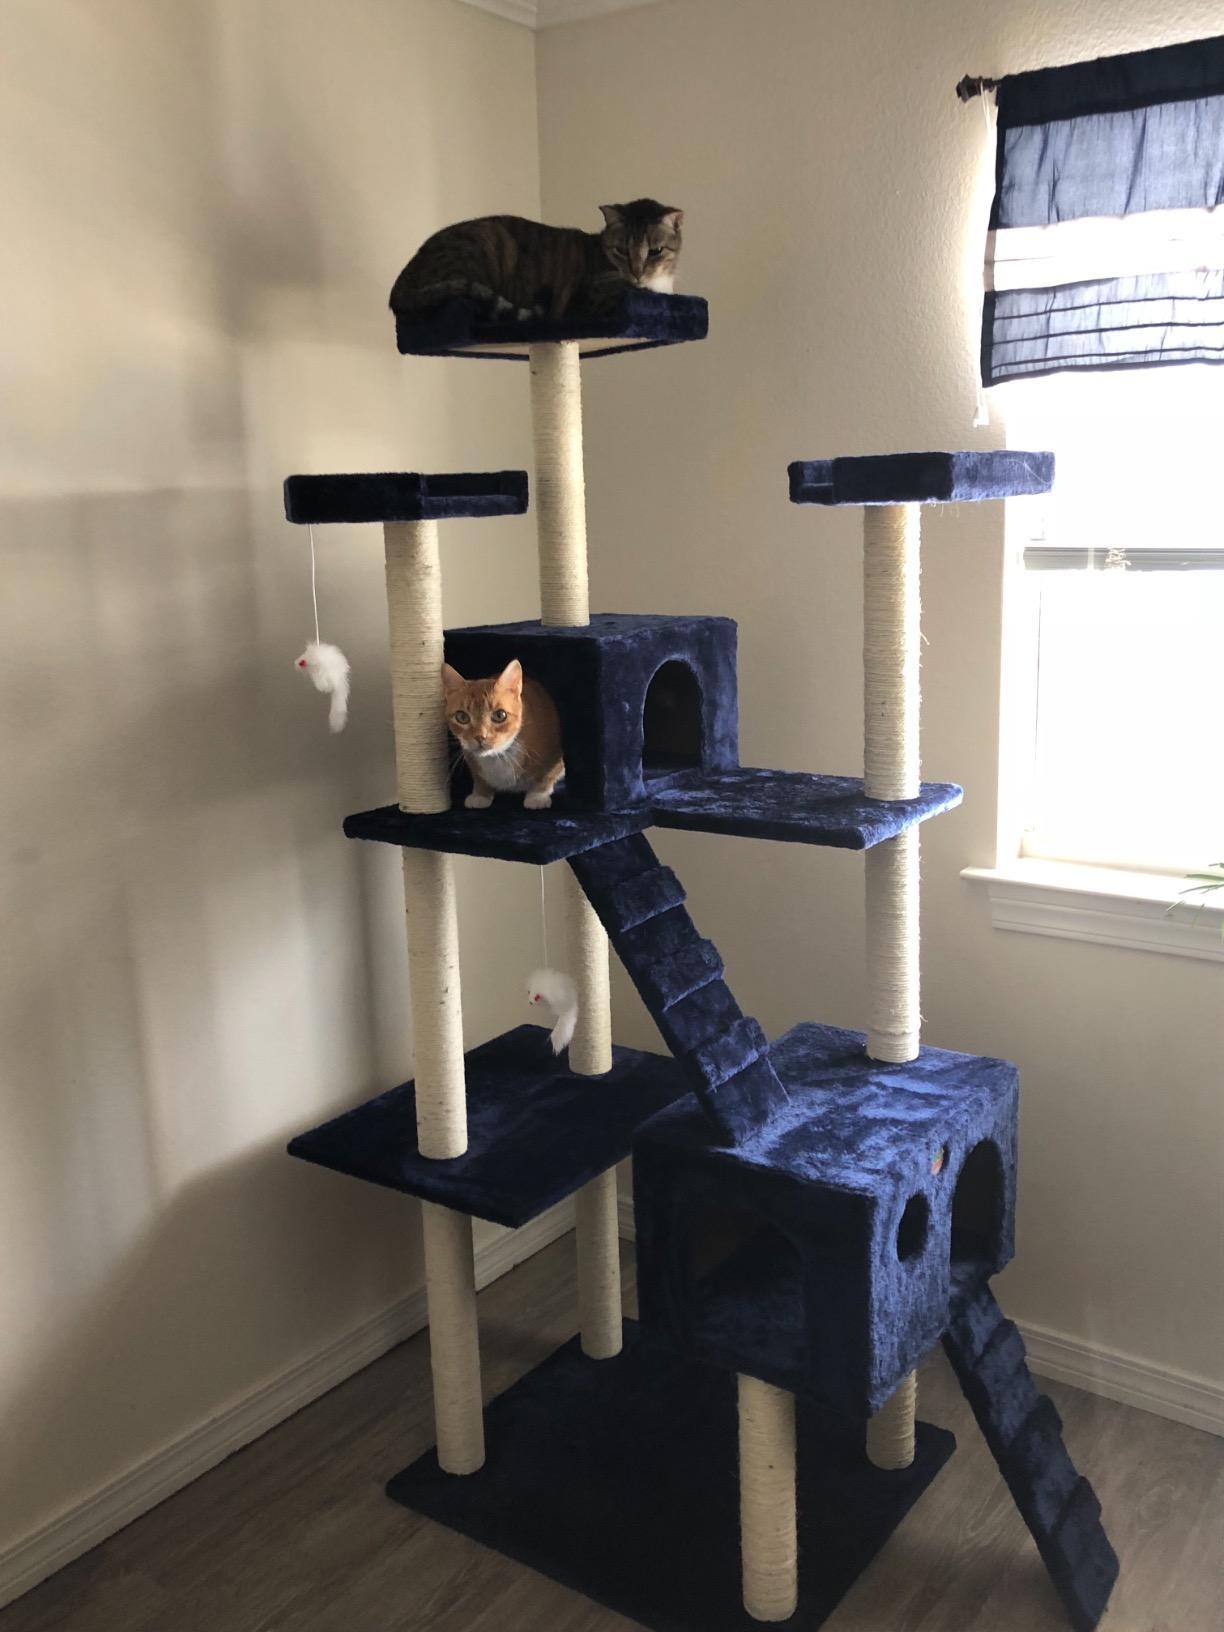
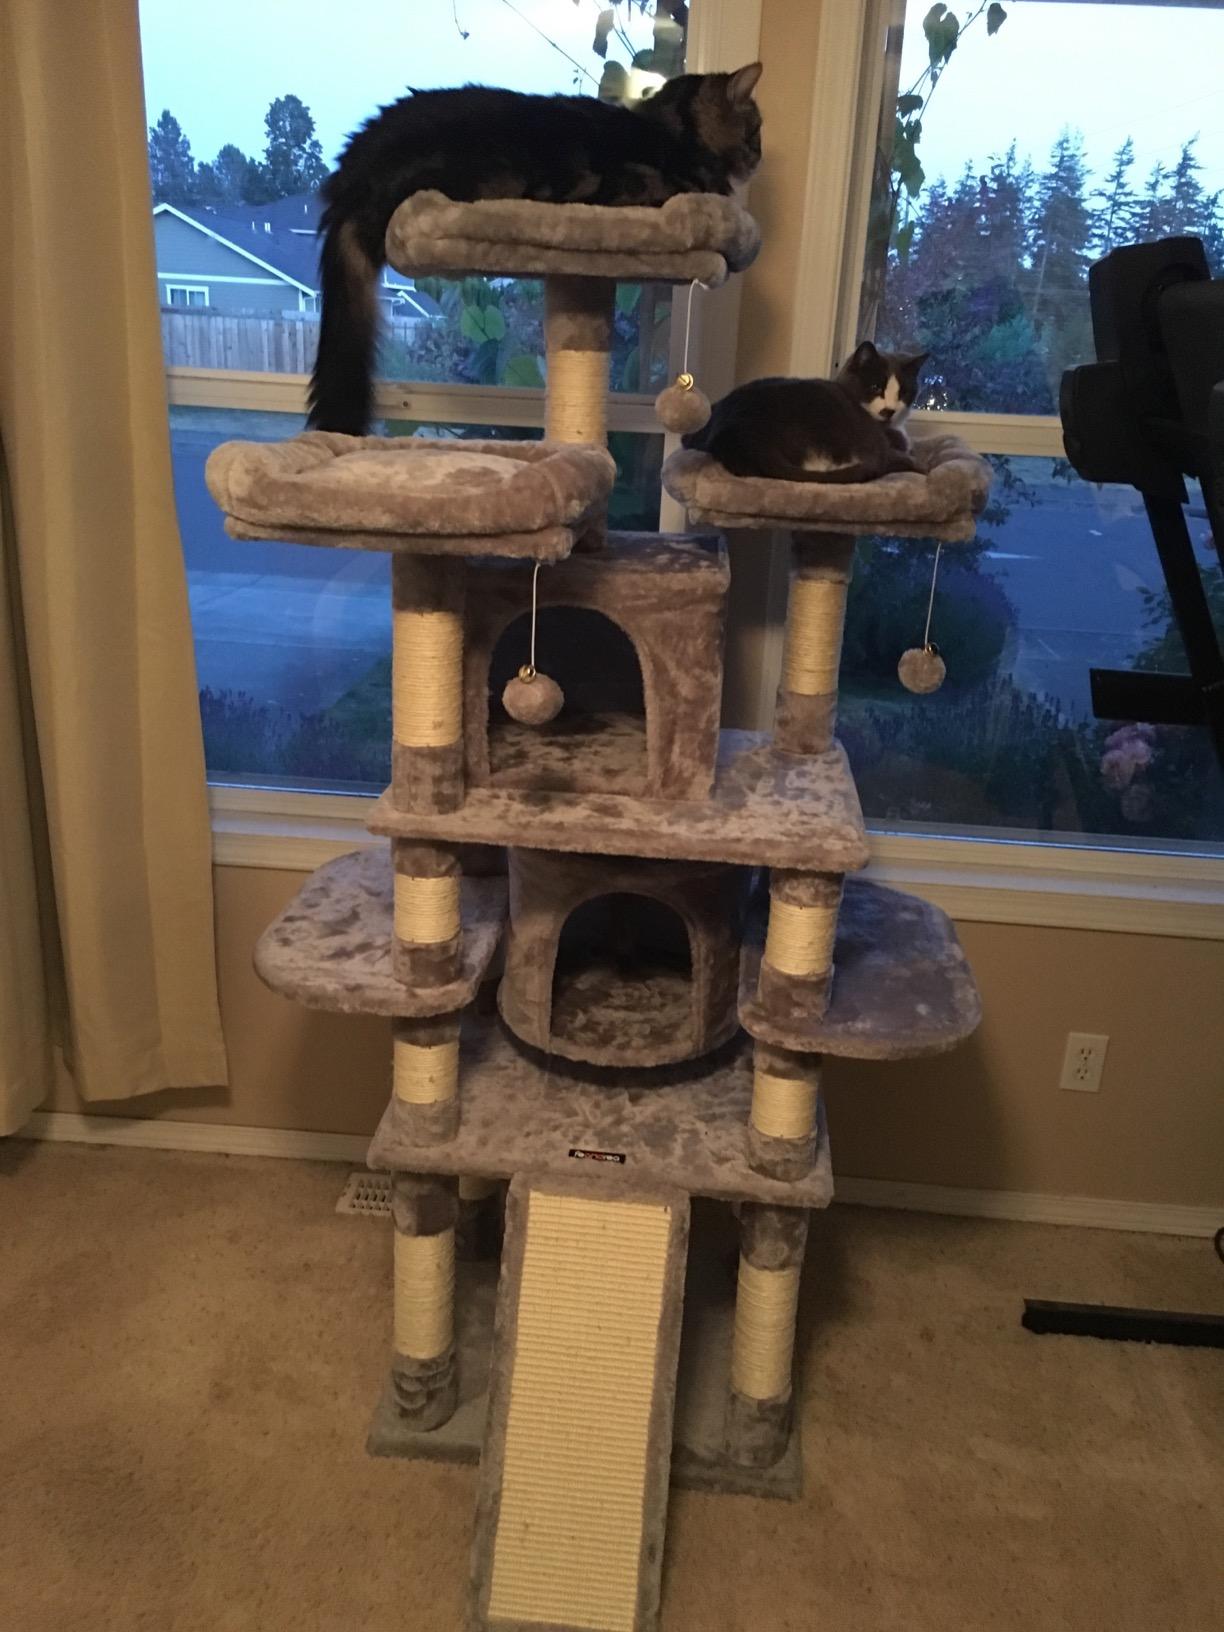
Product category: items_cat tree
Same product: no